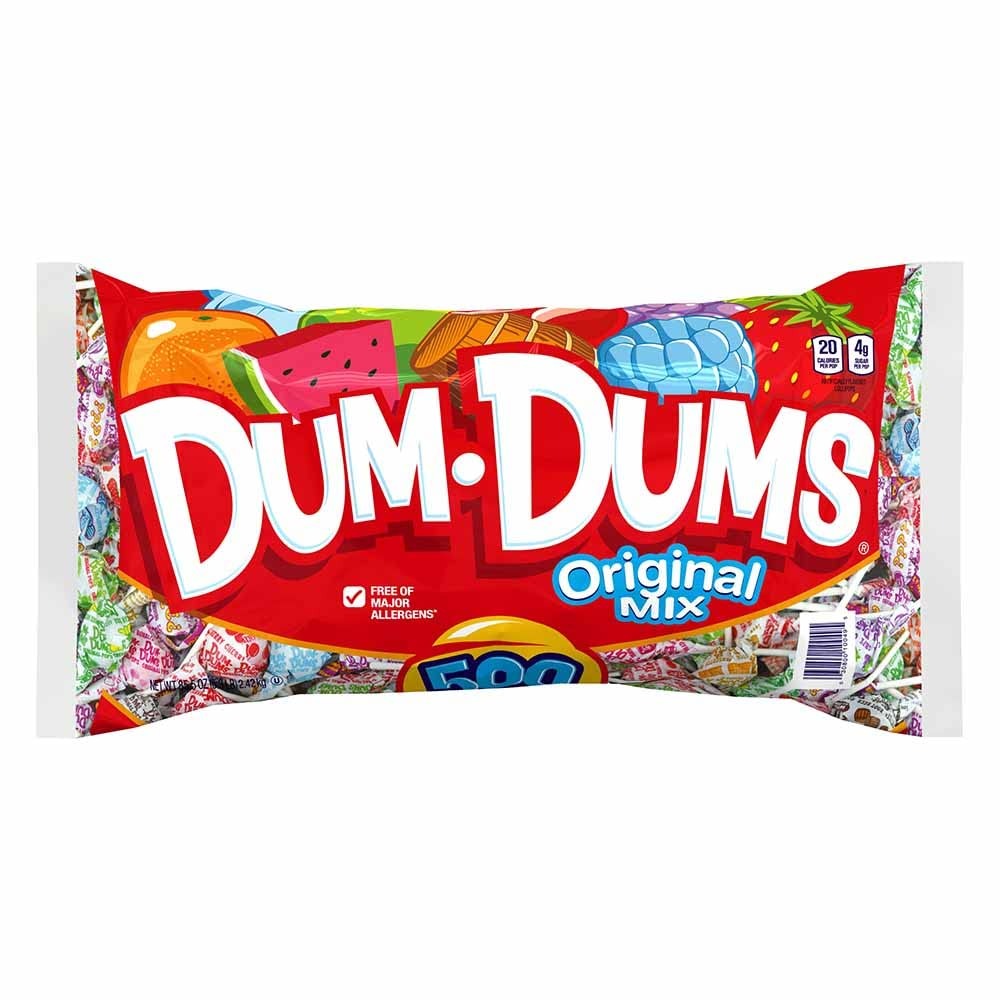
Item Name: Dum Dums 500 Count
Bullet Point 1: 1-500 Count bag
Bullet Point 2: Assorted Flavors
Value: 84.8
Unit: Ounce

Price: 18.63